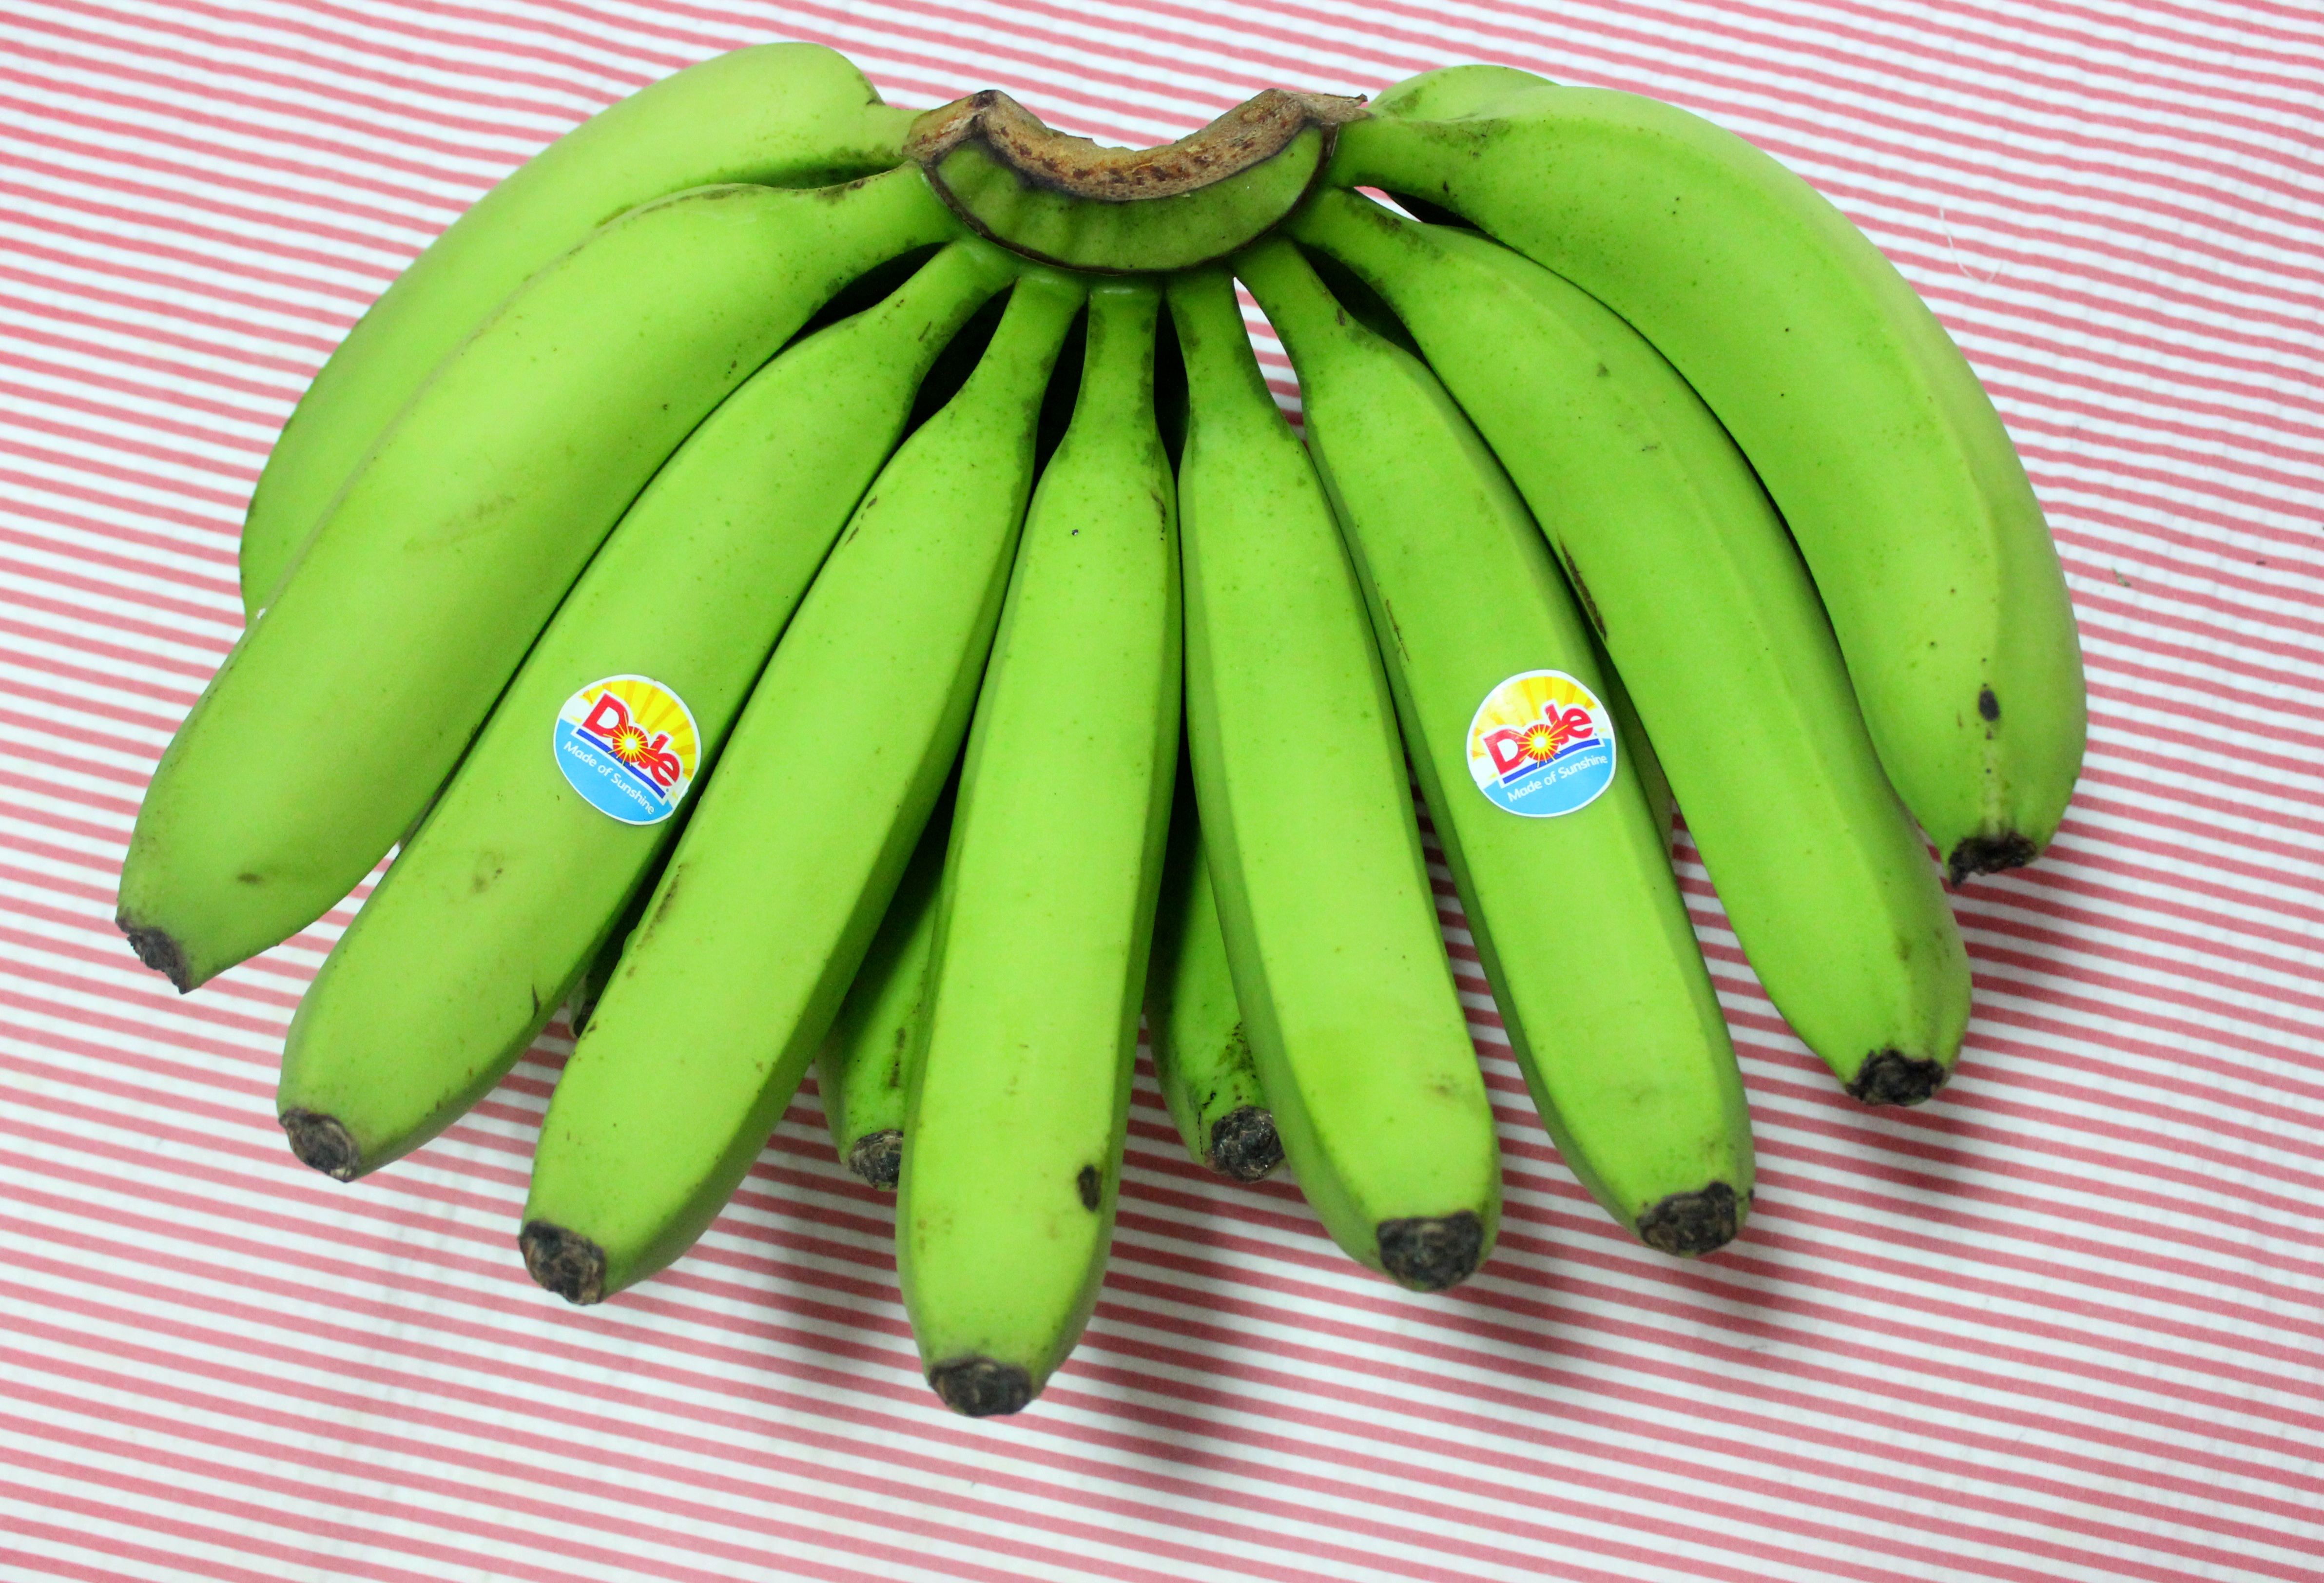
plant, fruit, leaf, flower, food, green, produce, vegetable, banana, health, flowering plant, land plant, banana family